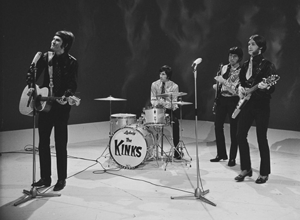
The Kinks / Historie / Den gyldne periode (1967-1972)
The Kinks optræder i et hollandsk tv-program i april 1967. Bemærk Ray Davies' akustiske Fender-guitar og Dave Davies' karakteristiske guitar, en prototype på Gibson Flying V.[49]
The Kinks er en engelsk rockgruppe centreret omkring brødrene Ray og Dave Davies, der voksede op i Muswell Hill i Nordlondon. Gruppen, der blev dannet i 1964 og spillede indtil 1996, anerkendes bredt som et af de vigtigste og mest indflydelsesrige rocknavne i sin tid. Deres musik var influeret af mange genrer, herunder rhythm and blues, britisk music hall, folkemusik og country. Ray Davies og Dave Davies var med i gruppen i hele dens 32 år lange levetid. De to øvrige oprindelige medlemmer, Pete Quaife og Mick Avory, blev erstattet af henholdsvis John Dalton i 1969 og Bob Henrit i 1984.